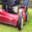
Label: lawn_mower